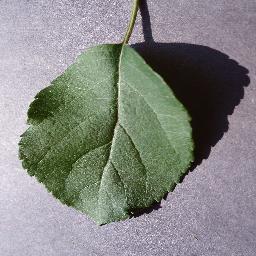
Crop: apple
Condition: healthy